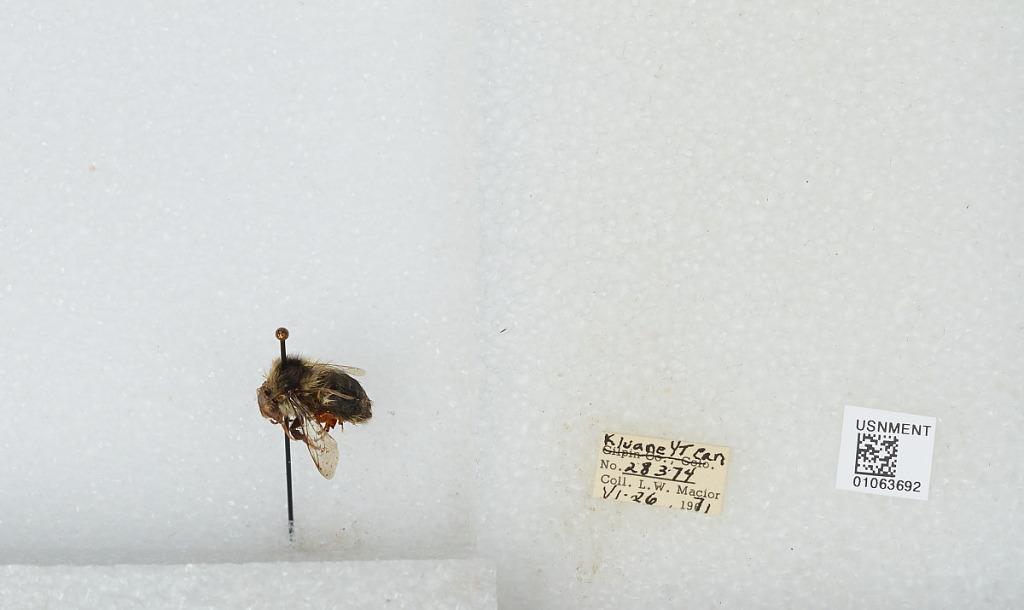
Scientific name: Bombus bifarius nearcticus
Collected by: L. Macior
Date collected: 1970-6-26
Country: Canada
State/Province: Yukon Territory
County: Kluane